Synnøve Brenden Klemetrud

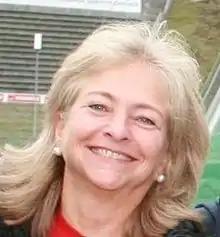
Synnøve Brenden

Synnøve Brenden (born 5 July 1959) is a Norwegian politician for the Labour Party.